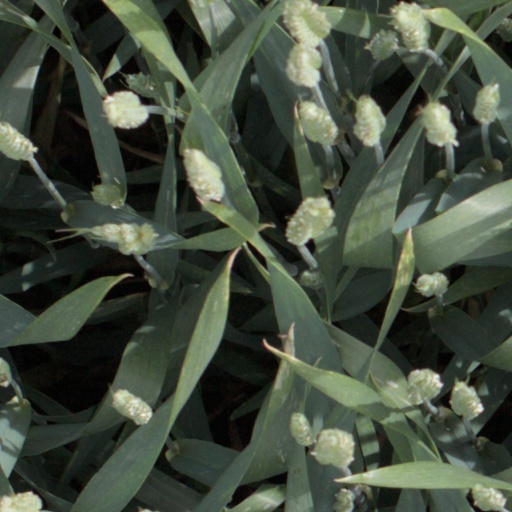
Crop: wheat